Margaret Audley (FitzWarin)

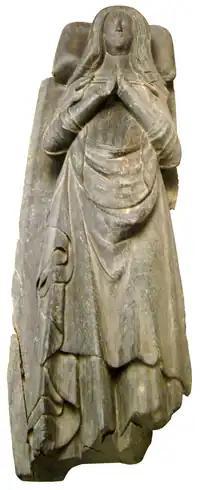
Margaret Audley, her supposed effigy in the Museum of Barnstaple and North Devon

Margaret II Audley (died 1373) was a co-heiress to the feudal barony of Barnstaple in Devon, England.